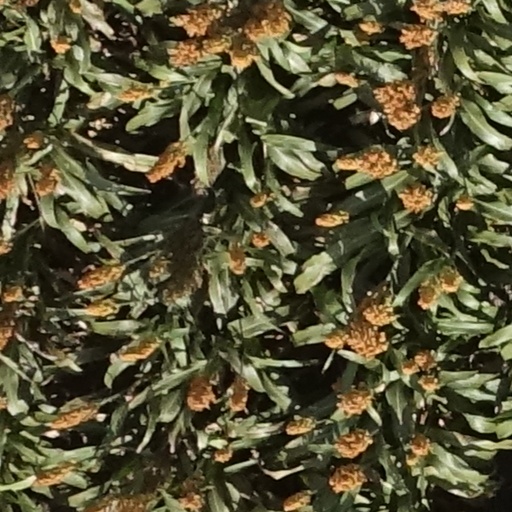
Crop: sorghum